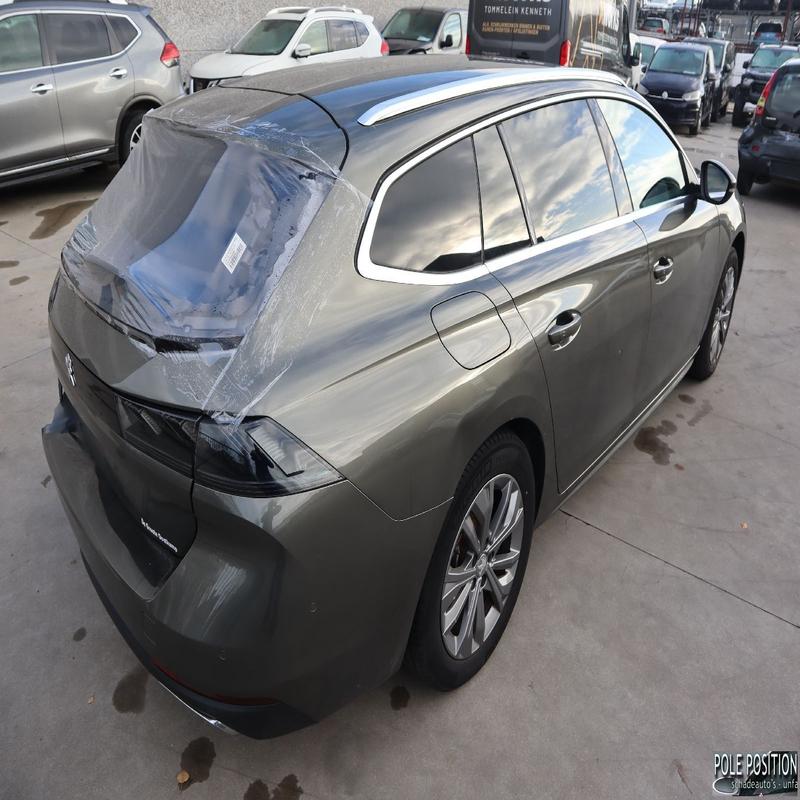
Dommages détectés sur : pare-brise arrière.
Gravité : majeur